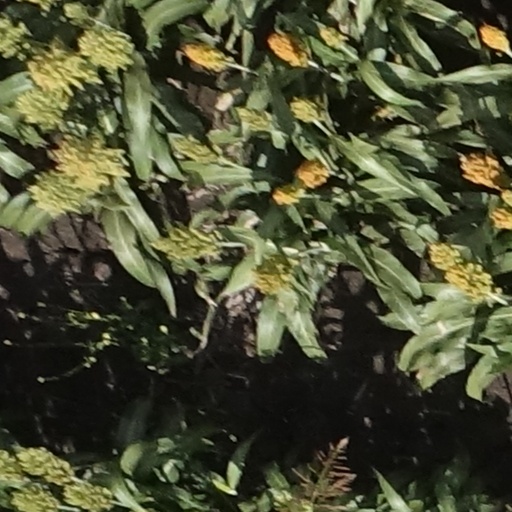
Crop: sorghum